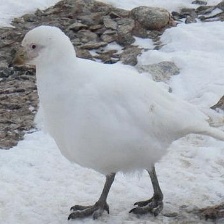
Species: SNOWY SHEATHBILL
Scientific name: CHIONIS ALBUS